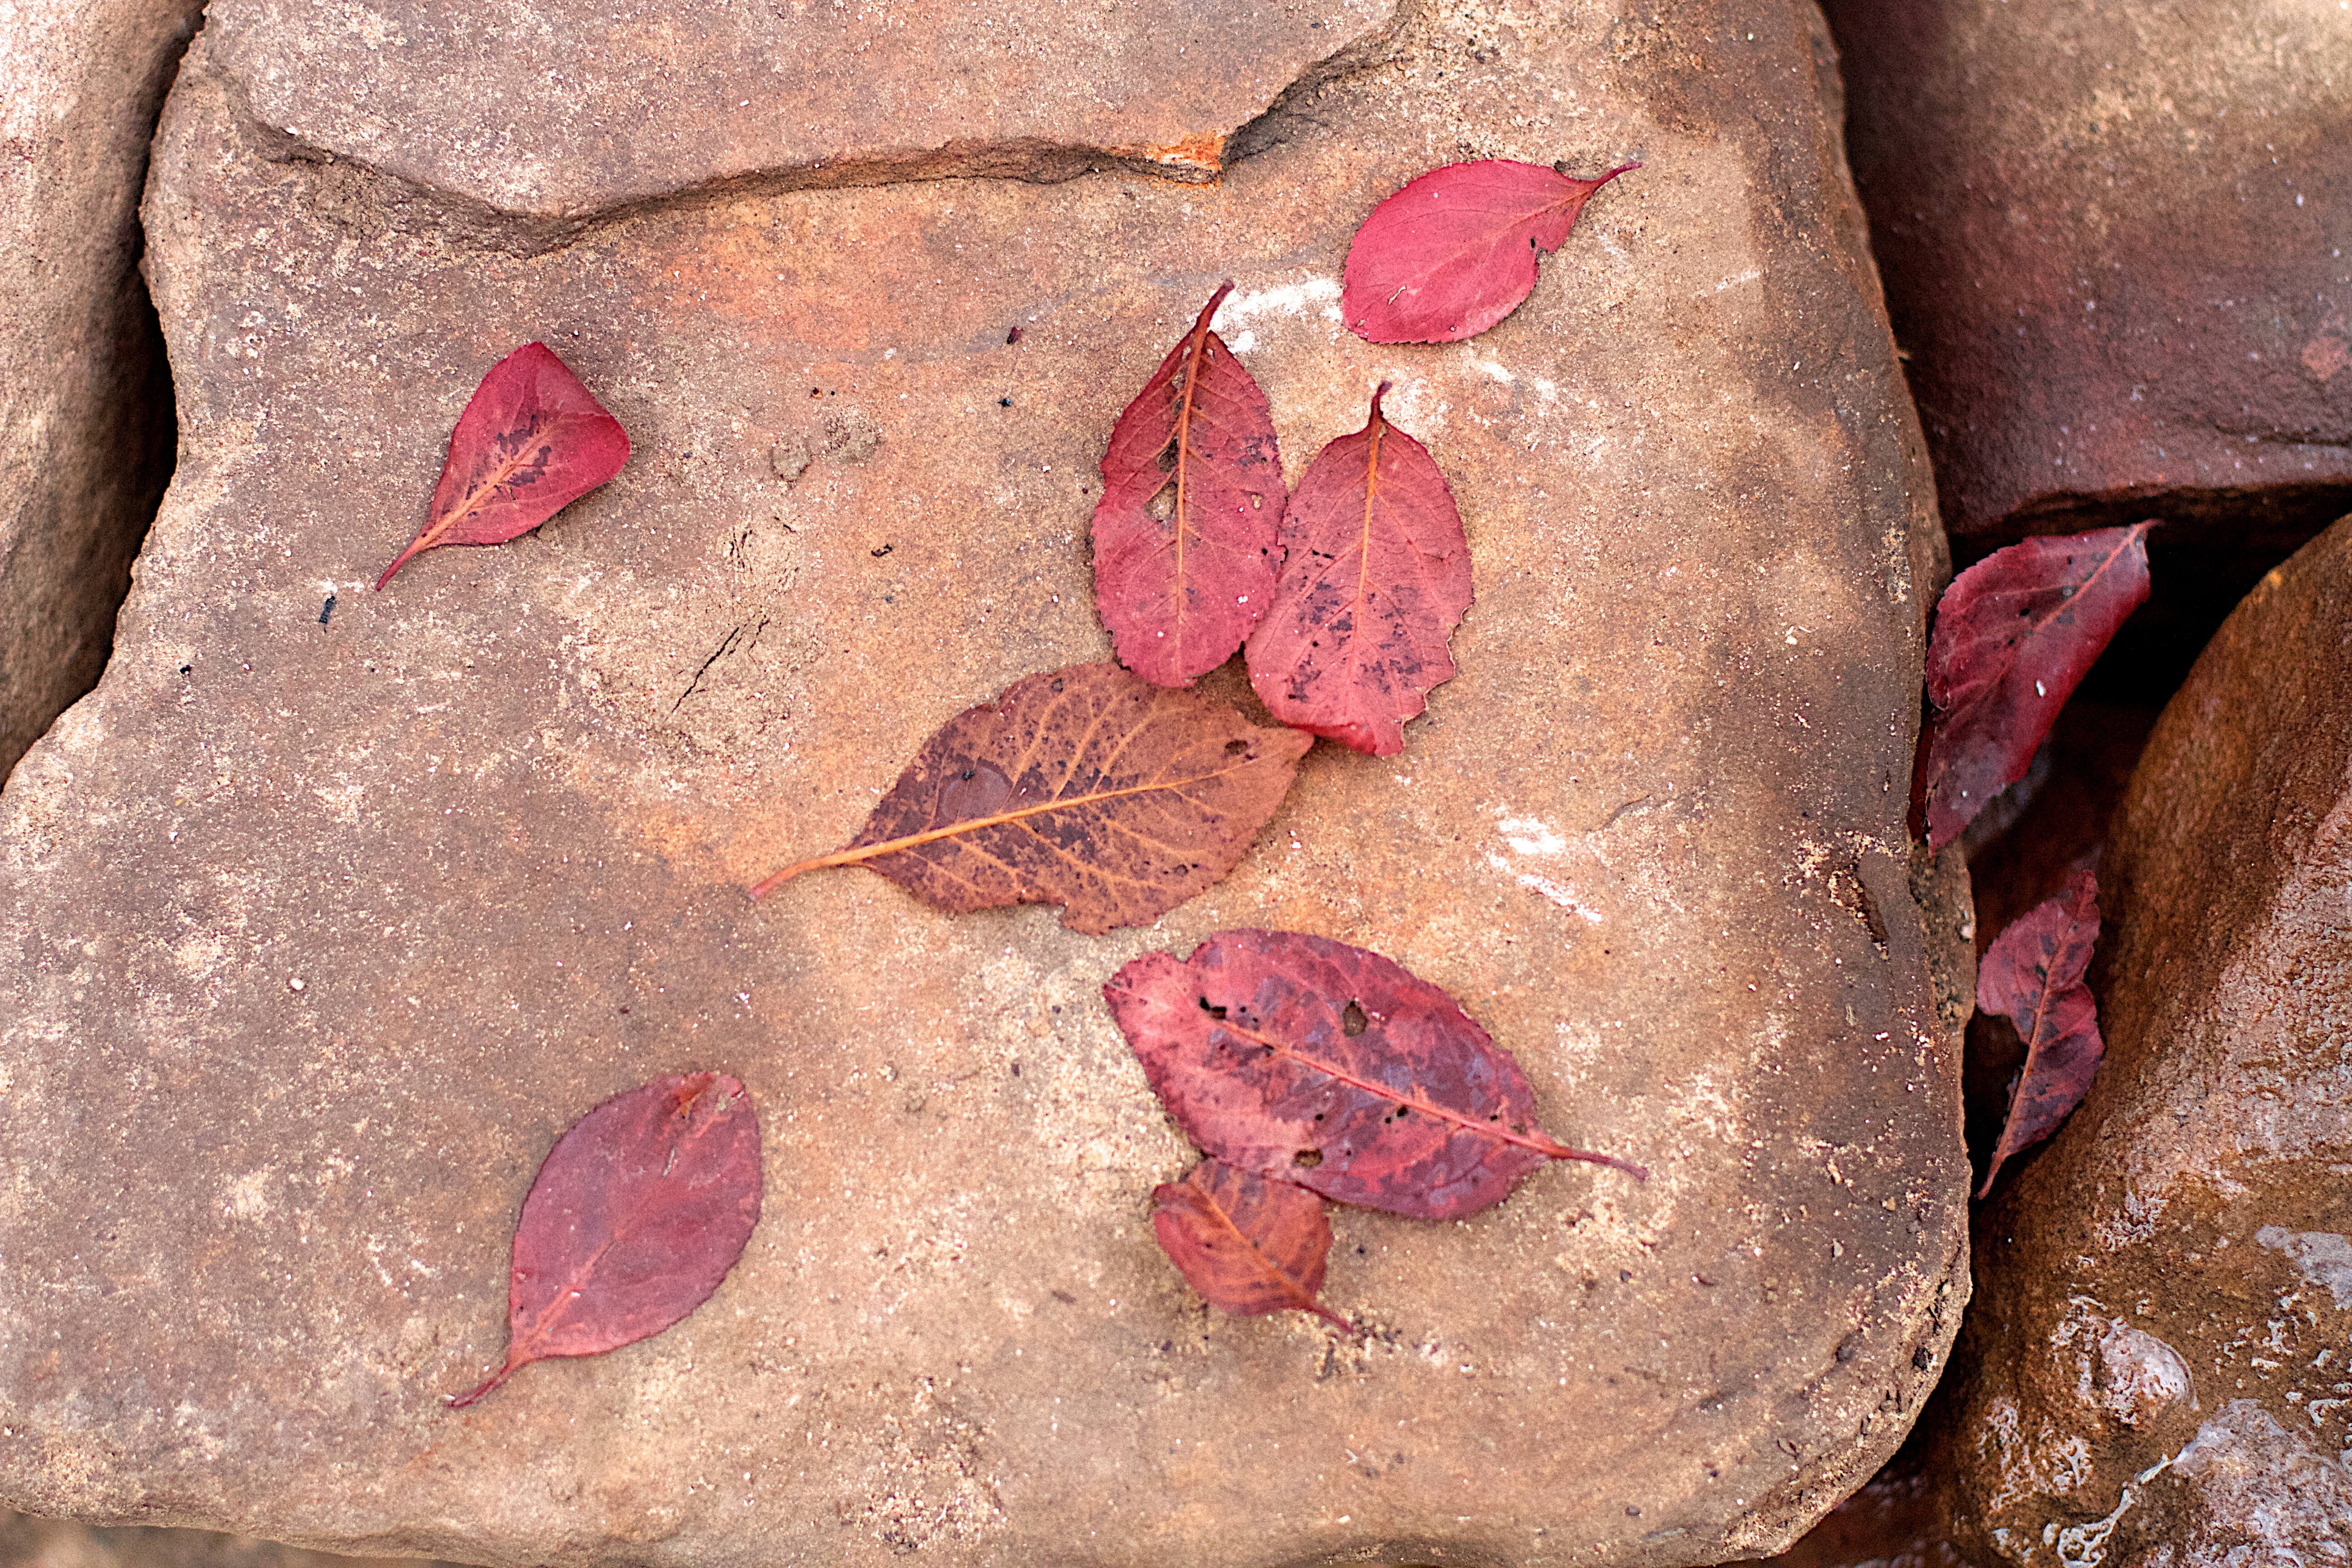
rock, leaf, flower, petal, red, human body, organ